Super PickUps

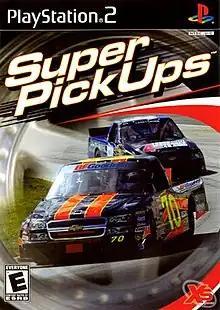

Super PickUps is a truck racing game developed by Milestone and published by XS Games. It was released in September 2007 for PlayStation 2 and in September 2008 for Wii. It is the sequel to "Super Trucks Racing".